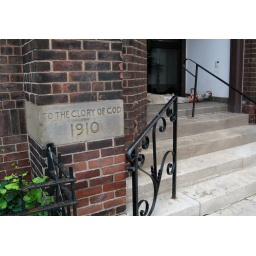
Homeless man sleeping in church doorway, Danforth &amp;amp; Hampton, Toronto.